Man on Ground

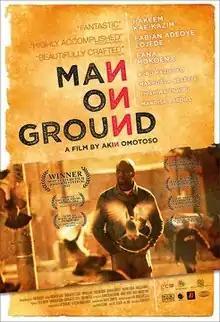
Film poster

Man on Ground is a 2011 Nigerian South African drama film directed by Akin Omotoso. It was screened and premiered at the 2011 Toronto International Film Festival. The film tells a story about how Xenophobia in South Africa affect the lives of two Nigerian brothers.